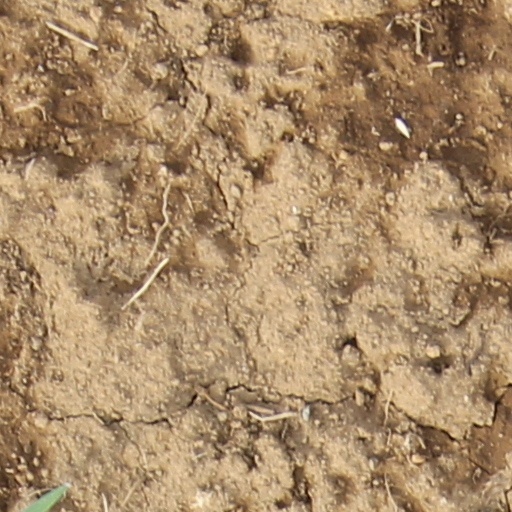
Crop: wheat